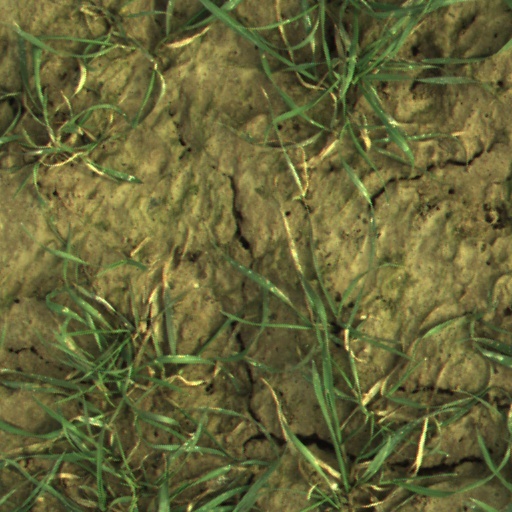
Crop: wheat